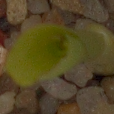
Label: maize